Sky position (RA, Dec in degrees): 40.271, -8.663
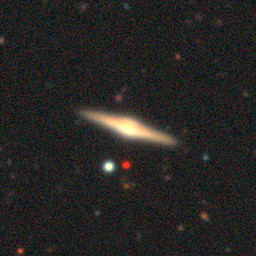
Galaxy morphology: Edge-on Galaxies with Bulge